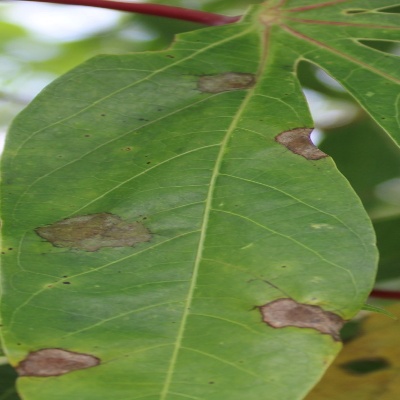
Crop: Cassava
Condition: brown spot